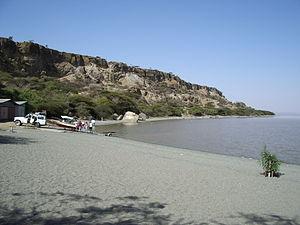
Le lac Langano se trouve dans la région Oromia en Éthiopie, à 225 km au sud d'Addis-Abeba et à 40 km au sud de Ziway.